Huda Beauty

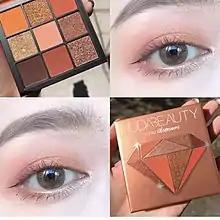
Blogger review on Obsessions Palette Topaz

Huda Beauty is a cosmetics line that was launched in 2013 by Huda Kattan. In 2017, Huda Kattan was chosen as one of "The 25 Most Influential People on the Internet" by "Time", and she was listed as one of "The Richest Self-Made Women and one of the Top Three Beauty Influencers" by Forbes.